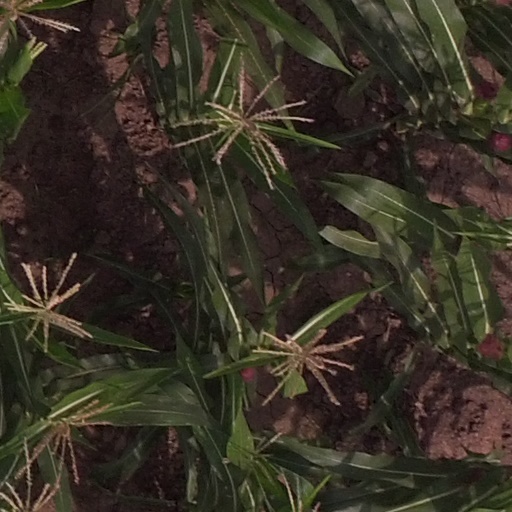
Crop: maize; corn